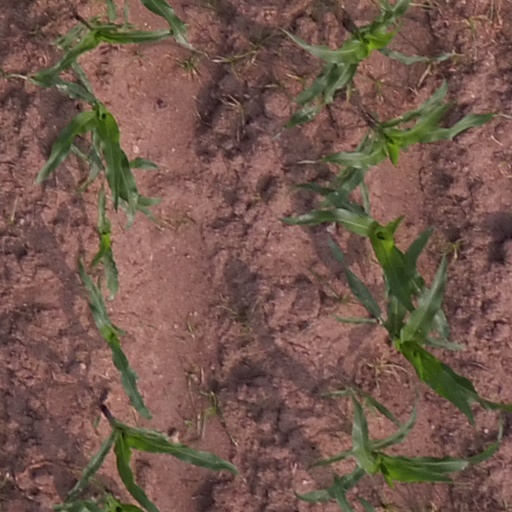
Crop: maize; corn